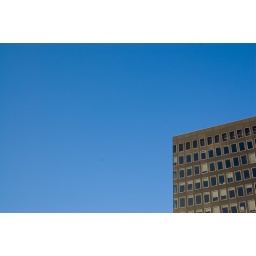
Clear blue skies over the office high-rise at Euston station.